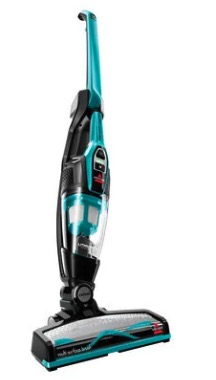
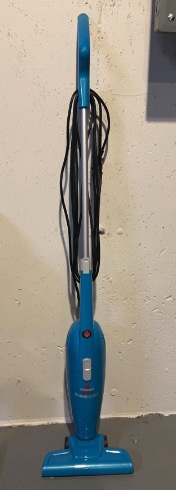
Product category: items_vacuum
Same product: no